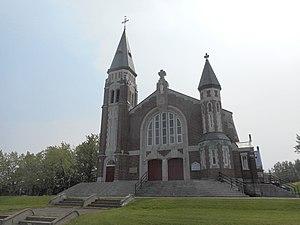
Église de Saint-Jean-l'Évangéliste, rue de l'Église, Nouvelle, Québec patrimoine-culturel.gouv.qc.ca
Nouvelle est une municipalité du Québec, chef-lieu de la MRC d'Avignon en Gaspésie–Îles-de-la-Madeleine. Elle est à l'embouchure de la rivière Nouvelle, sur la rive nord de la baie des Chaleurs.